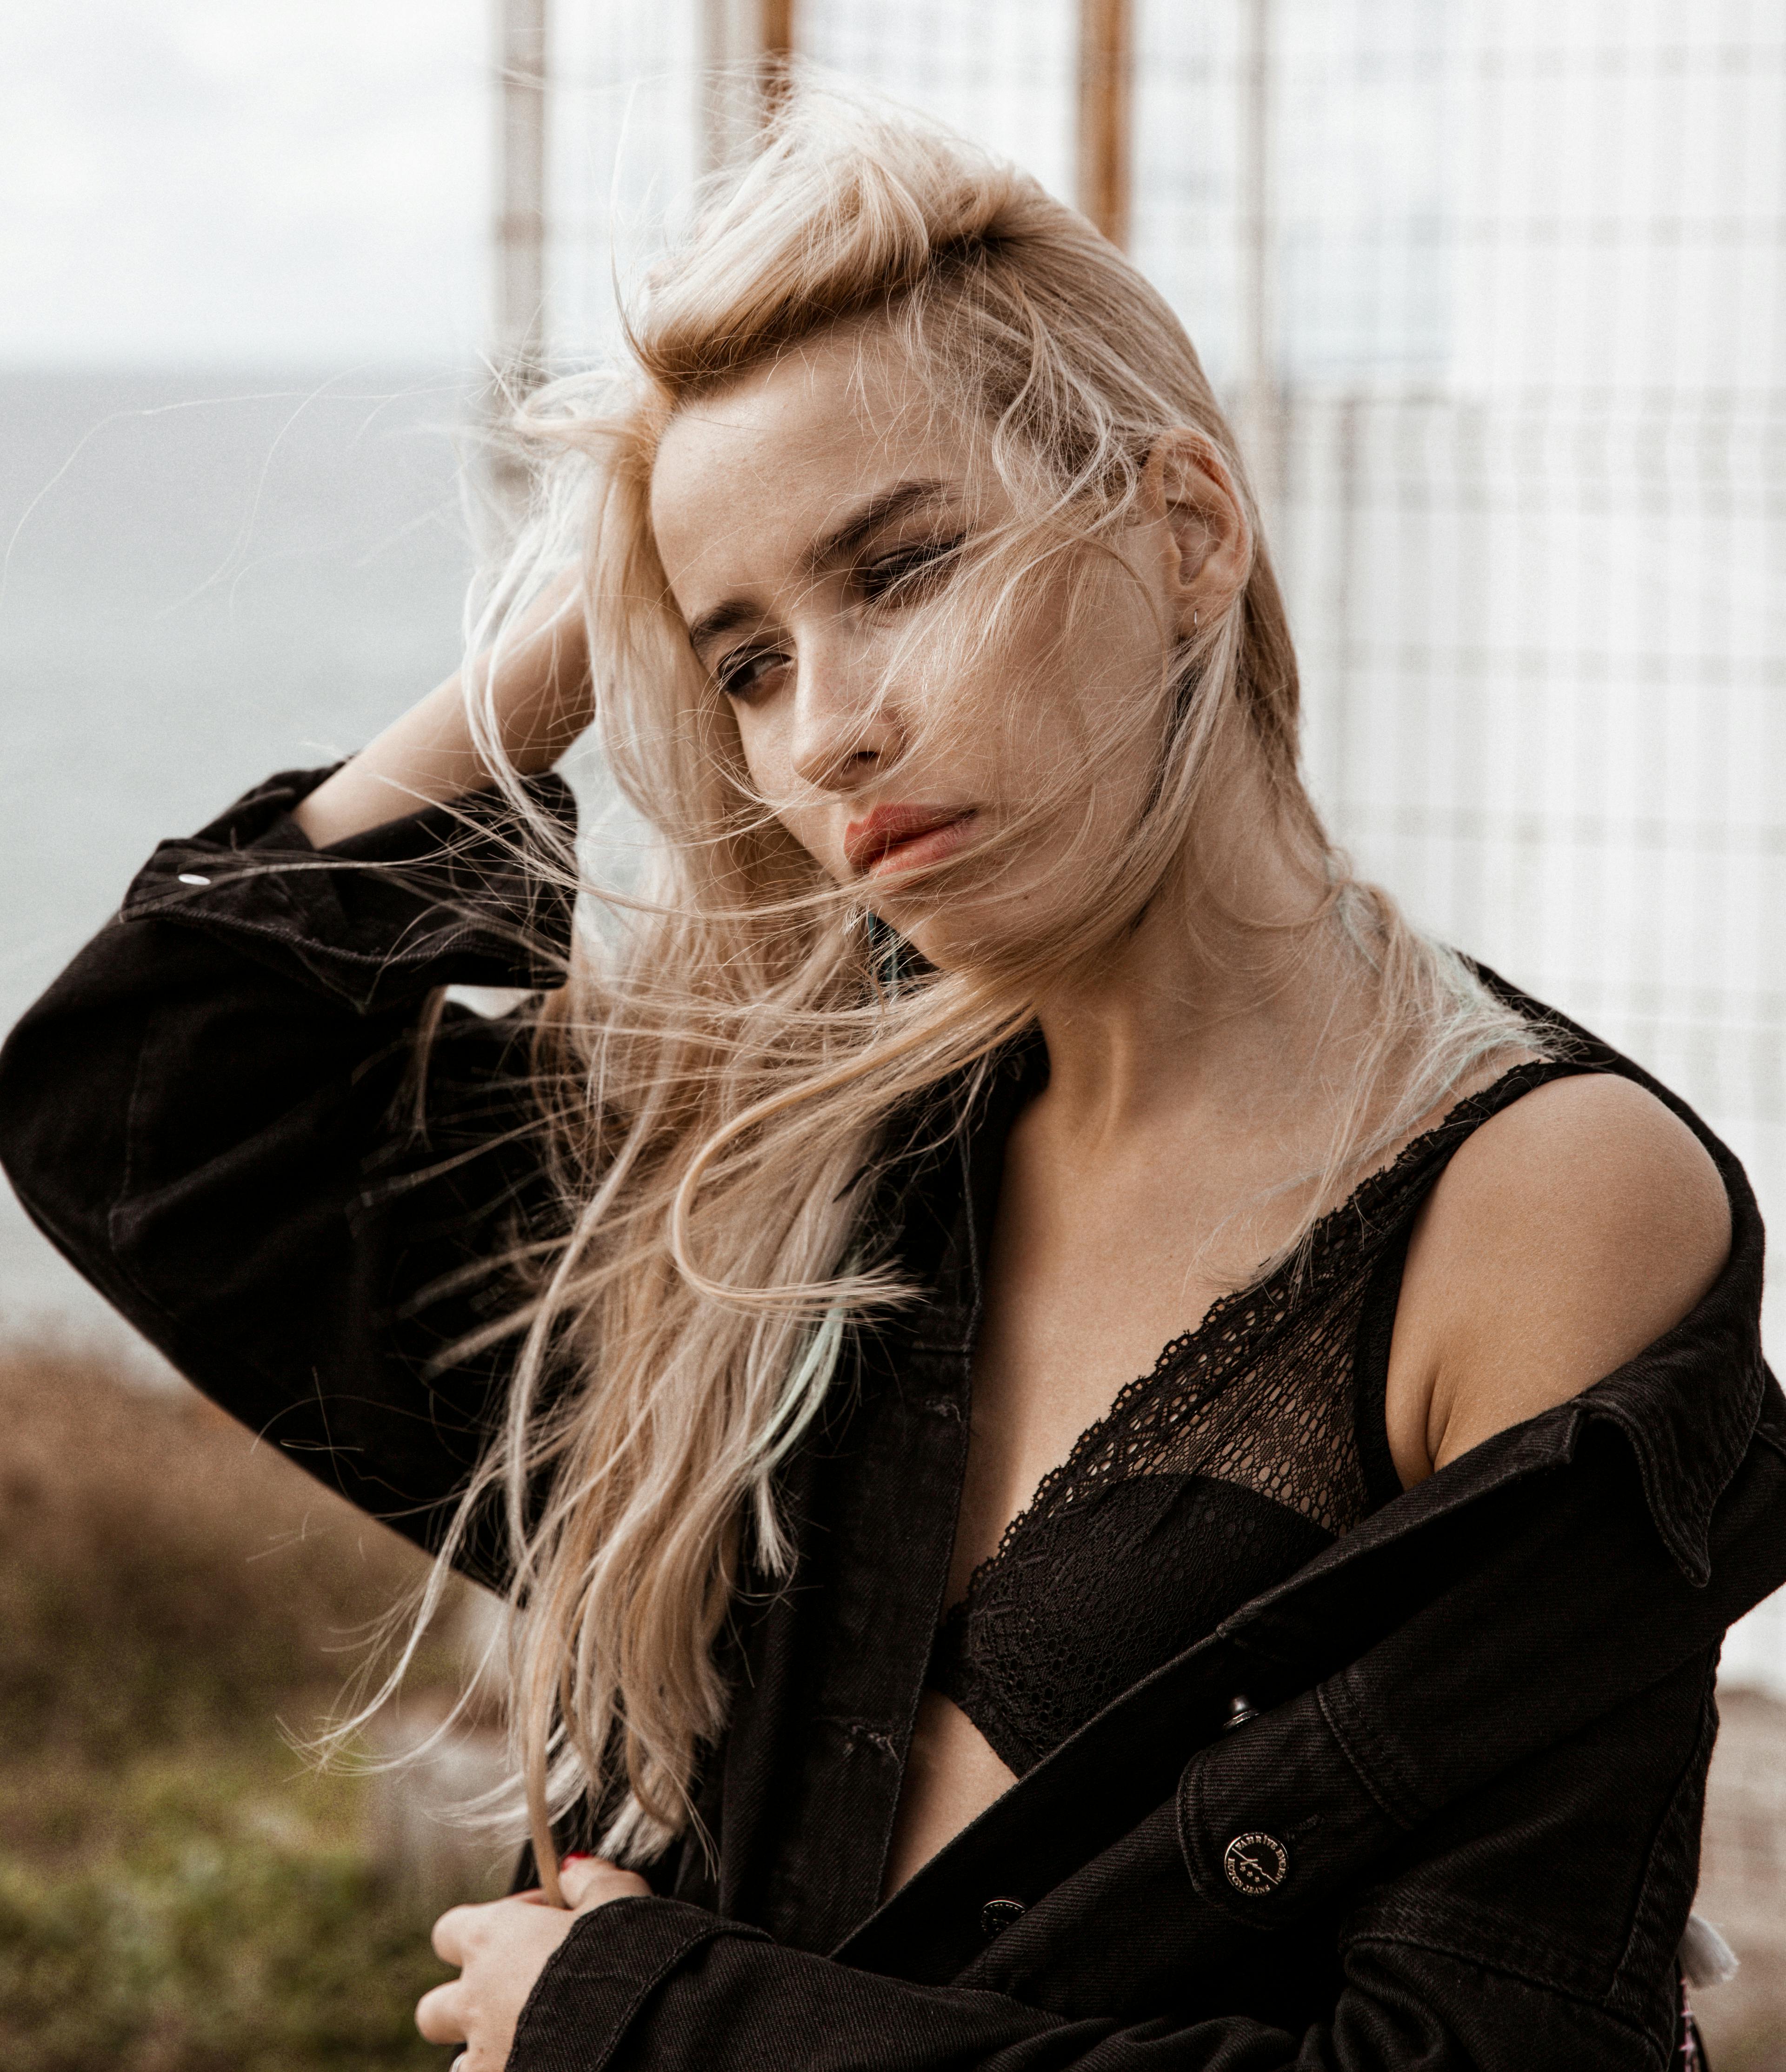
woman, hair, joint, lip, shoulder, flash photography, eyelash, fashion, neck, sleeve, cool, layered hair, happy, black hair, leather jacket, long hair, People in nature, fashion model, surfer hair, waist, blond, jewellery, brown hair, eyewear, fashion accessory, grass, feathered hair, human leg, chest, sitting, hair coloring, fur, necklace, lens flare, portrait photography, formal wear, denim, leather, photo shoot, top, portrait, Luggage and bags, bag, backlighting